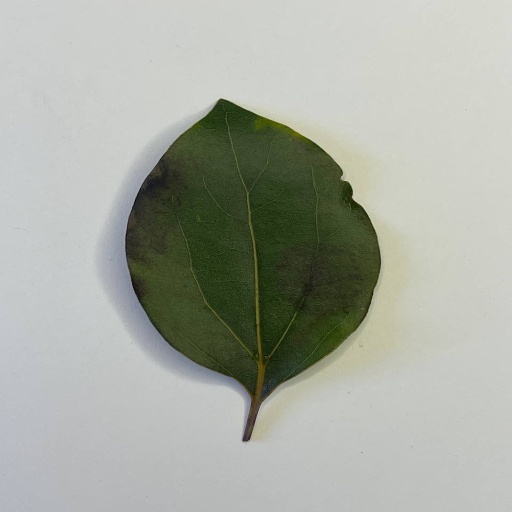
Species: Camphor
Leaf condition: Bacterial Spot